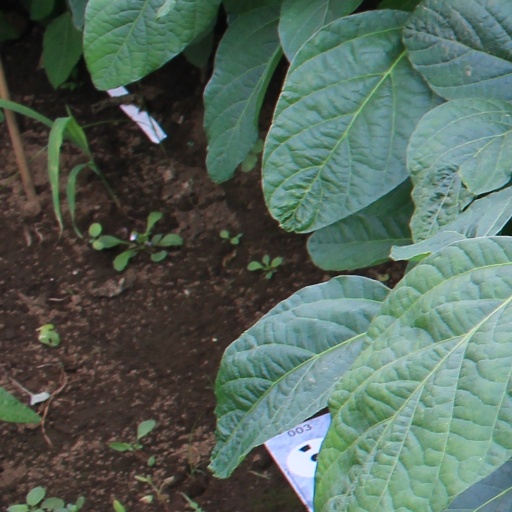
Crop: soybean